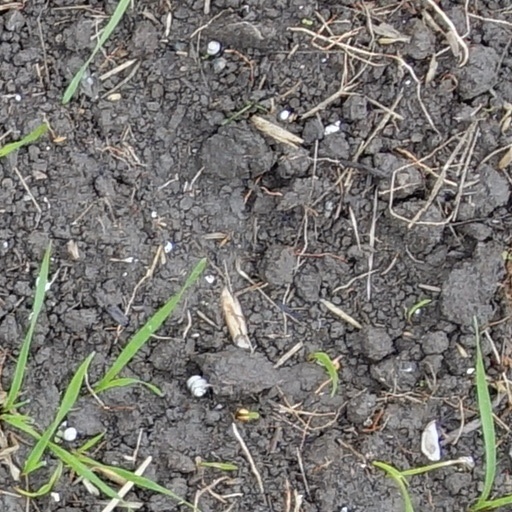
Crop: wheat